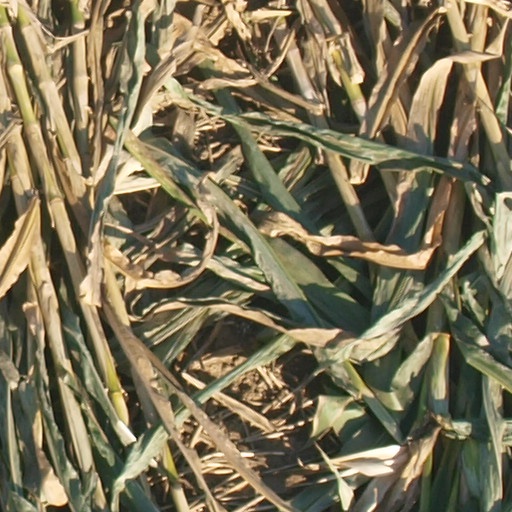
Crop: maize; corn